Japanese Tea Garden (San Francisco)

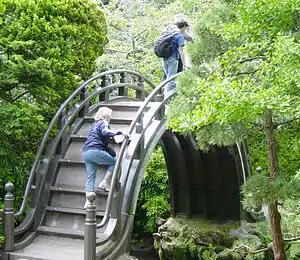
A decorative moon bridge in the Tea Garden

The Tea House is located by the water, and is surrounded by views of different aspects of the garden. The Tea House currently offers six kinds of tea: Jasmine, Sencha, Hōjicha, Genmaicha, Iced Green, and the traditional tea used in ceremonies, Matcha. It also offers a variety of snacks, some of which are savory including Edamame and Tea Sandwiches, and some of which are sweet including Kuzumochi and Green Tea Cheesecake.